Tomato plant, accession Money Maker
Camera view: horizontal (90 deg, fisheye); turntable rotation: 30 degrees
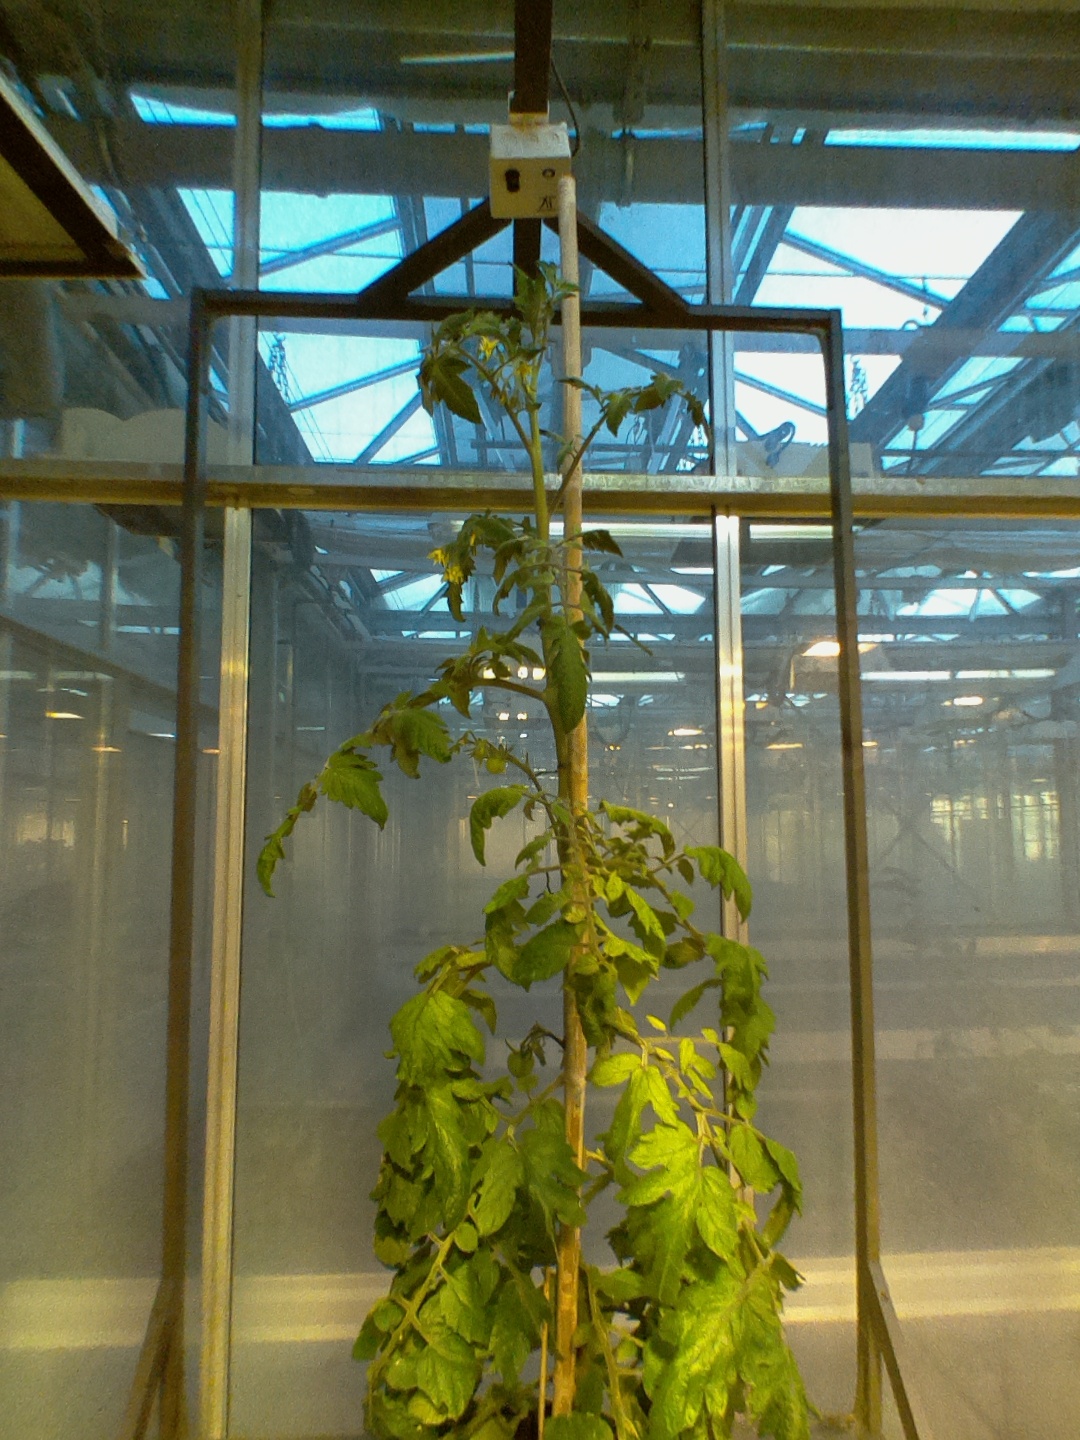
BBCH growth stage 71: 10%-20% of final fruit size